Don Bridge

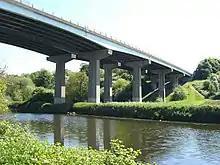
View in May 2010

Construction of the Doncaster bypass started on 22 June 1959. There were 28 bridges in the contract for the Doncaster bypass, including five railway bridges.